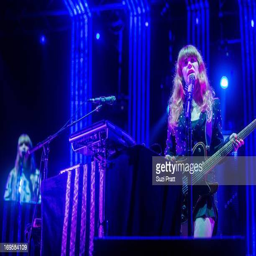
alternative country artist performs live at festival in politician